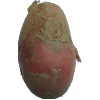
Label: red_potato